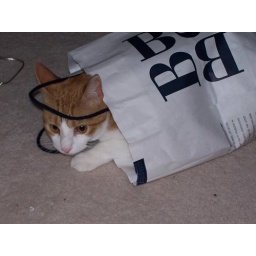
Rebecca's cat in a bag